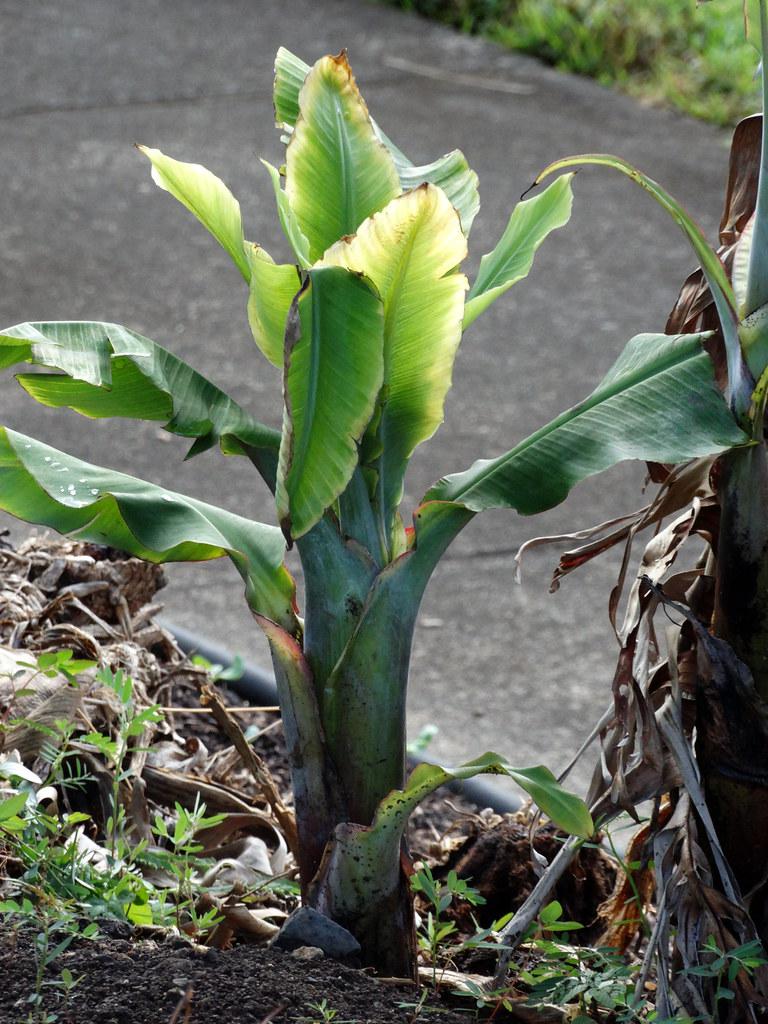
Plant: Banana
Disease: banana bunchy top